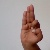
The image shows a hand gesture representing the letter 'F' in Indian Sign Language.